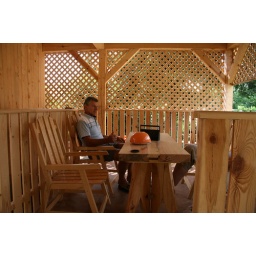
Tadeas in his handmade wooden house